Stuart O'Grady

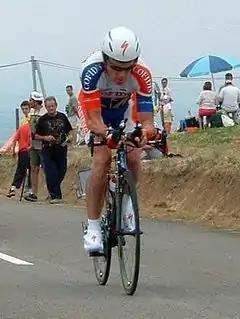
O'Grady at the 2005 Tour de France.

O'Grady moved to in 2004 to concentrate on races such as Paris–Roubaix and the Tour of Flanders. After a start fraught with injuries and doping allegations in his team, he won two stages and the points classification in the Critérium du Dauphiné Libéré. He won a stage in the 2004 Tour de France and spent a few days in the green jersey. He won the UCI Road World Cup race, HEW Cyclassics. He topped his victories by winning an Olympic gold medal in the madison cycling with Graeme Brown.